Robot Wars: Extreme Destruction

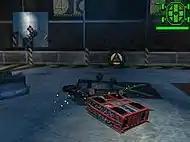
Tornado fighting against fictional robot Tractor in the Robot Wars arena

The player controls a radio-controlled robot which battles it out with other robots in order to win.